The Bottom Billion

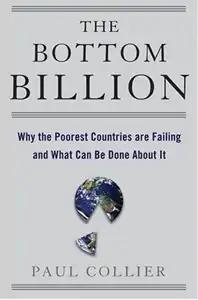
Hardcover book cover for "The Bottom Billion"

The Bottom Billion: Why the Poorest Countries are Failing and What Can Be Done About It is a 2007 book by Paul Collier, Professor of Economics at Oxford University, exploring the reasons why impoverished countries fail to progress despite international aid and support. In the book Collier argues that there are many countries whose residents have experienced little, if any, income growth over the 1980s and 1990s. On his reckoning, there are just under 60 such economies, home to almost 1 billion people.